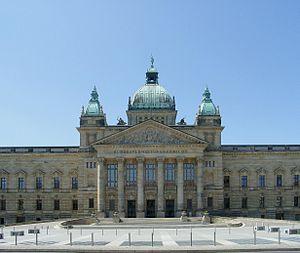
Le Tribunal administratif fédéral, est l'instance suprême des juridictions administratives fédérales allemandes. Son siège est à Leipzig, dans les anciens bâtiments de justice du Reich.